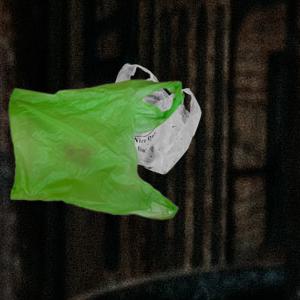
Label: plasticbags